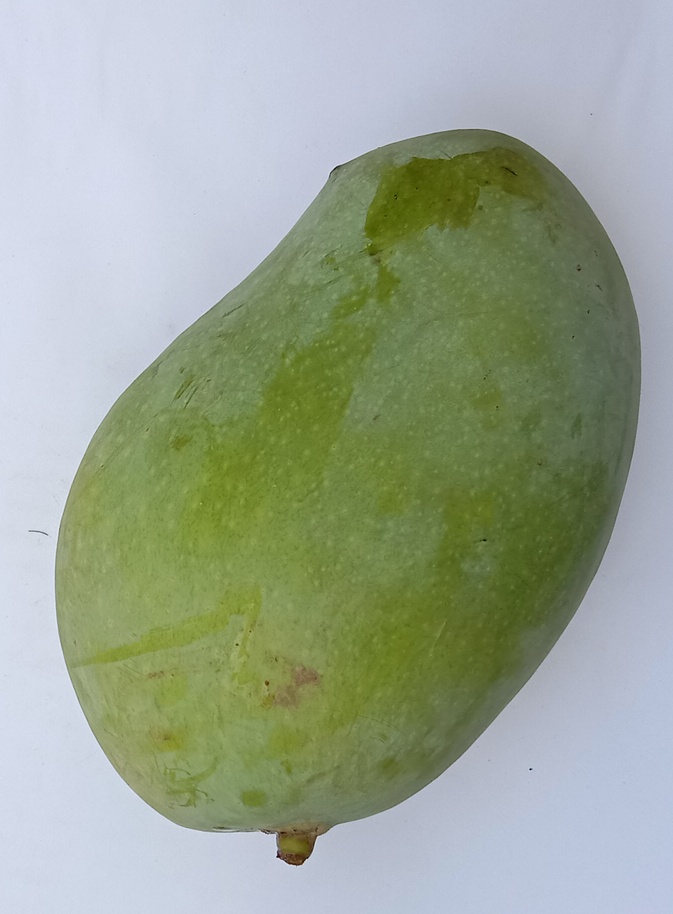
Mango variety: Fajri